ZX81

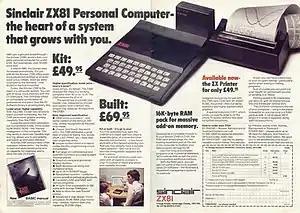
A two-page advertising spread showing the ZX81 with a 16 KB RAM pack and ZX Printer attached, next to the headline "Sinclair ZX81 Personal Computer – the heart of a system that grows with you"

High-profile advertising was central to the marketing campaign. Although Sinclair Research was a relatively small company, it had a long-standing policy of using large-scale advertisements that stood out in stark contrast to the more muted advertisements of other manufacturers. Superlatives, exhortations, appeals to patriotism, testimonials, eye-catching drawings and photographs on double-page spreads, varying from month to month, were used to drum up mail order business for Sinclair. The launch advertising for the ZX81 illustrates this approach. A photograph of the ZX81 alongside the official Sinclair peripherals dominated the centre of a double-page spread. The value for money of Sinclair's products was emphasised by the prices being printed in larger type than any other text on the spread. The ZX81's benefits were promoted with the aspirational slogan "Sinclair ZX81 Personal Computer – the heart of a system that grows with you". The advertisement highlighted "ZX81 BASIC Programming", the manual written by Steve Vickers, as "a complete course in BASIC programming, from first principles to complex programs." The educational benefits of the ZX81 were stressed ("it's still very simple to teach yourself computing") and its technical advantages were explained in relatively non-technical terms. For instance, the ZX81's idiosyncratic method of typing commands with a single keystroke – the result of the memory-saving method of using one-byte tokens to represent keywords – was presented as "eliminat[ing] a great deal of tiresome typing". The ZX81's British character was emphasised; it was "designed by Sinclair and custom-built in Britain." Sinclair's advertising in the United States provides an illustration of how the company perceived the ZX81's purpose: